Dominion of India

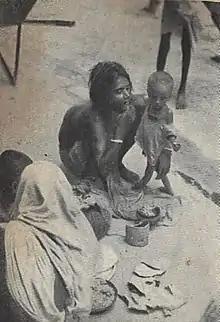
A destitute mother and child on the pavement in Calcutta during the Bengal famine of 1943.

The final achievement of the period of transition was the new constitution. It was drafted by the Constituent Assembly with uncommon speed and absence of irregularities between 1946 and 1949. The Government of India Act 1935 was used as a model and framework. Long passages from the Act were included. The constitution describes a federal state with a parliamentary system of democracy. The federal structure is conspicuous for the strength of the central government, which has exclusively exercised control of defence, foreign affairs, railways, ports, and currency. The President, the constitutional head of government, has reserve powers for taking over the administration of a state. The central legislature has two houses, the "Lok Sabha" whose delegates are directly elected by the people in general elections every five years, and the "Rajya Sabha", whose members are nominated by the elected representatives in the states.